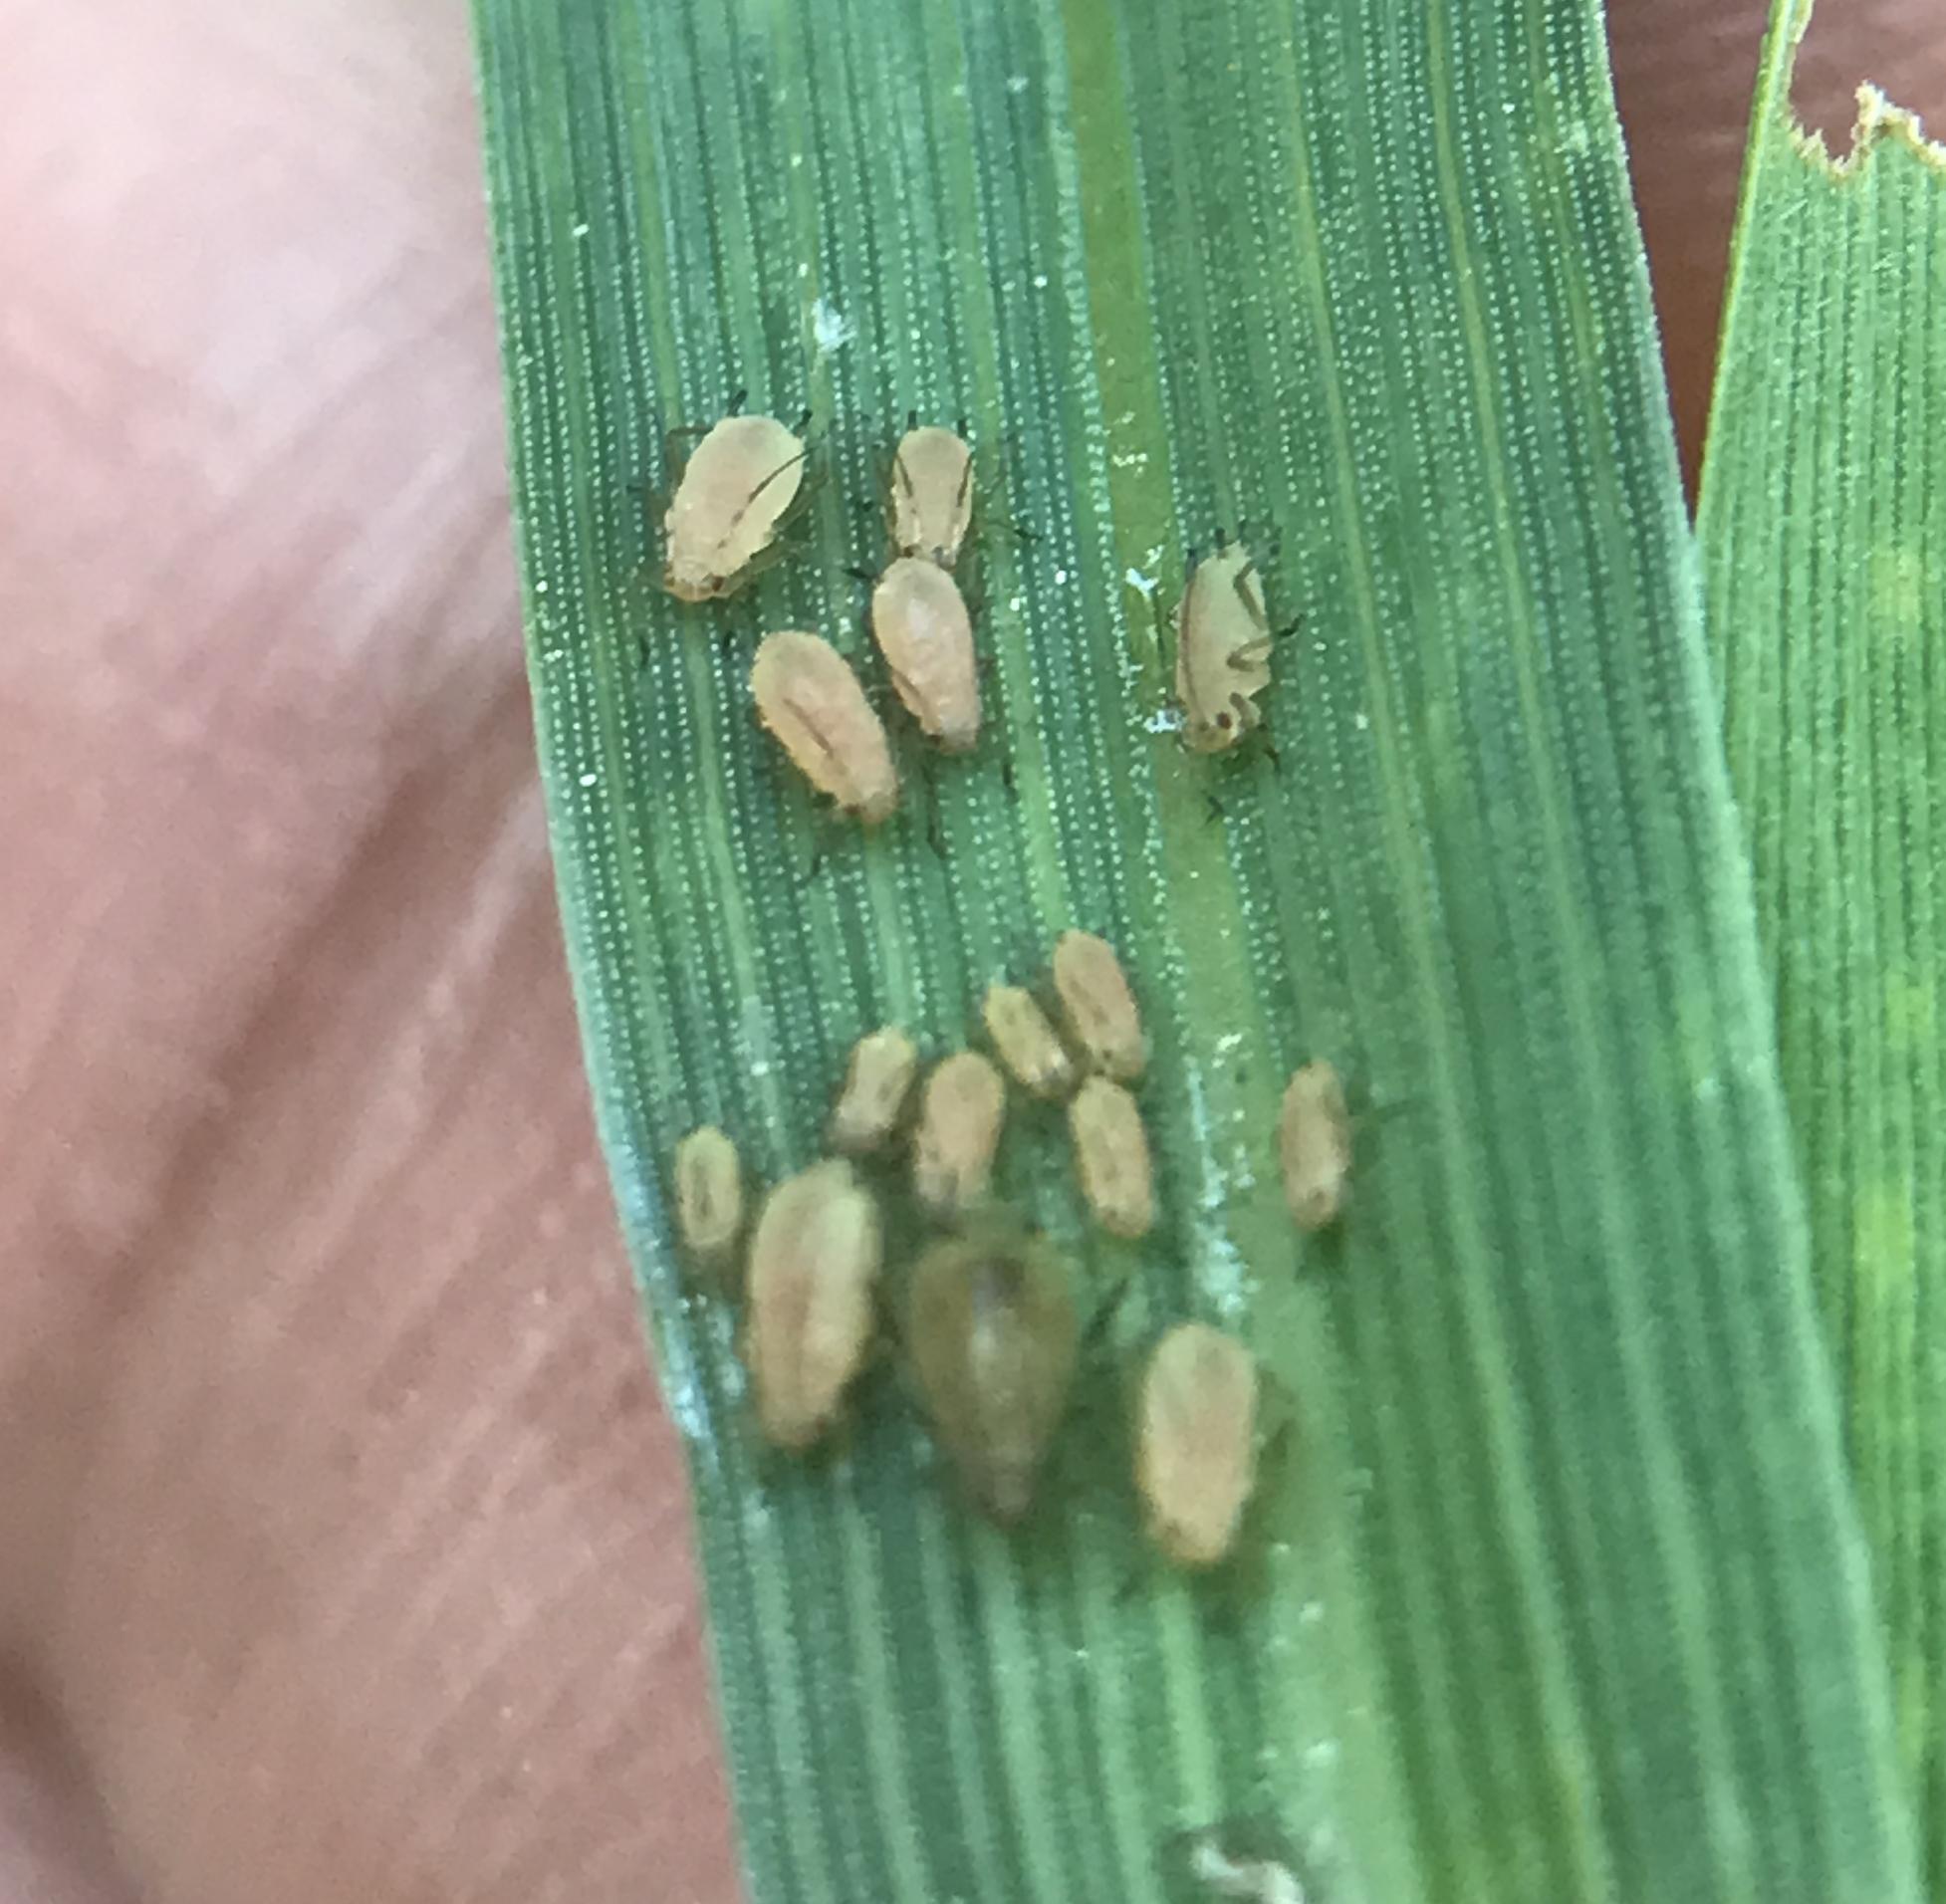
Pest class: english_grain_aphid